Asaka Station (Osaka)

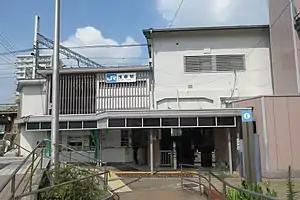
Asaka Station, August 2018

is a passenger railway station in located in Sakai-ku, Sakai, Osaka Prefecture, Japan, operated by West Japan Railway Company (JR West).